Matt Sorum discography

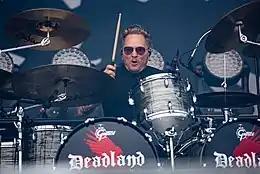
Sorum performing in 2019

Matt Sorum is an American rock drummer who has released two solo studio albums and a further 14 studio albums with various groups.